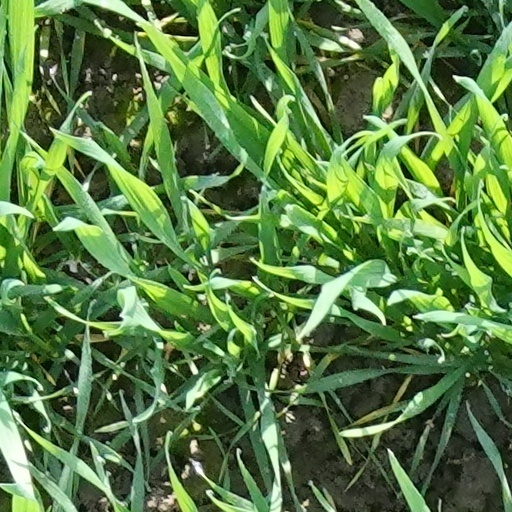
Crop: wheat